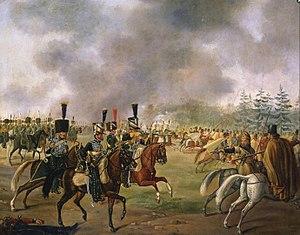
Colonel Maximilien Joseph Schauenburg
Maximilien Joseph Schauenburg, né le 1ᵉʳ mai 1784 près de l'Église Saint-Étienne de Strasbourg, et mort à Paris le 19 septembre 1838, est un officier général français ayant participé à la conquête de l'Algérie par la France.